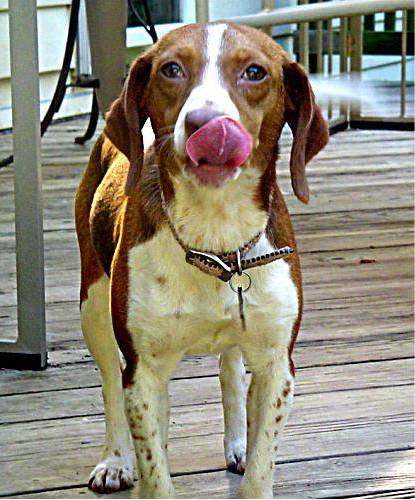
Label: dog